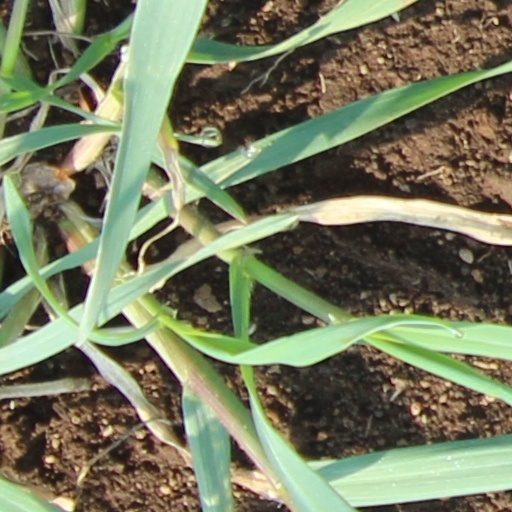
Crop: wheat